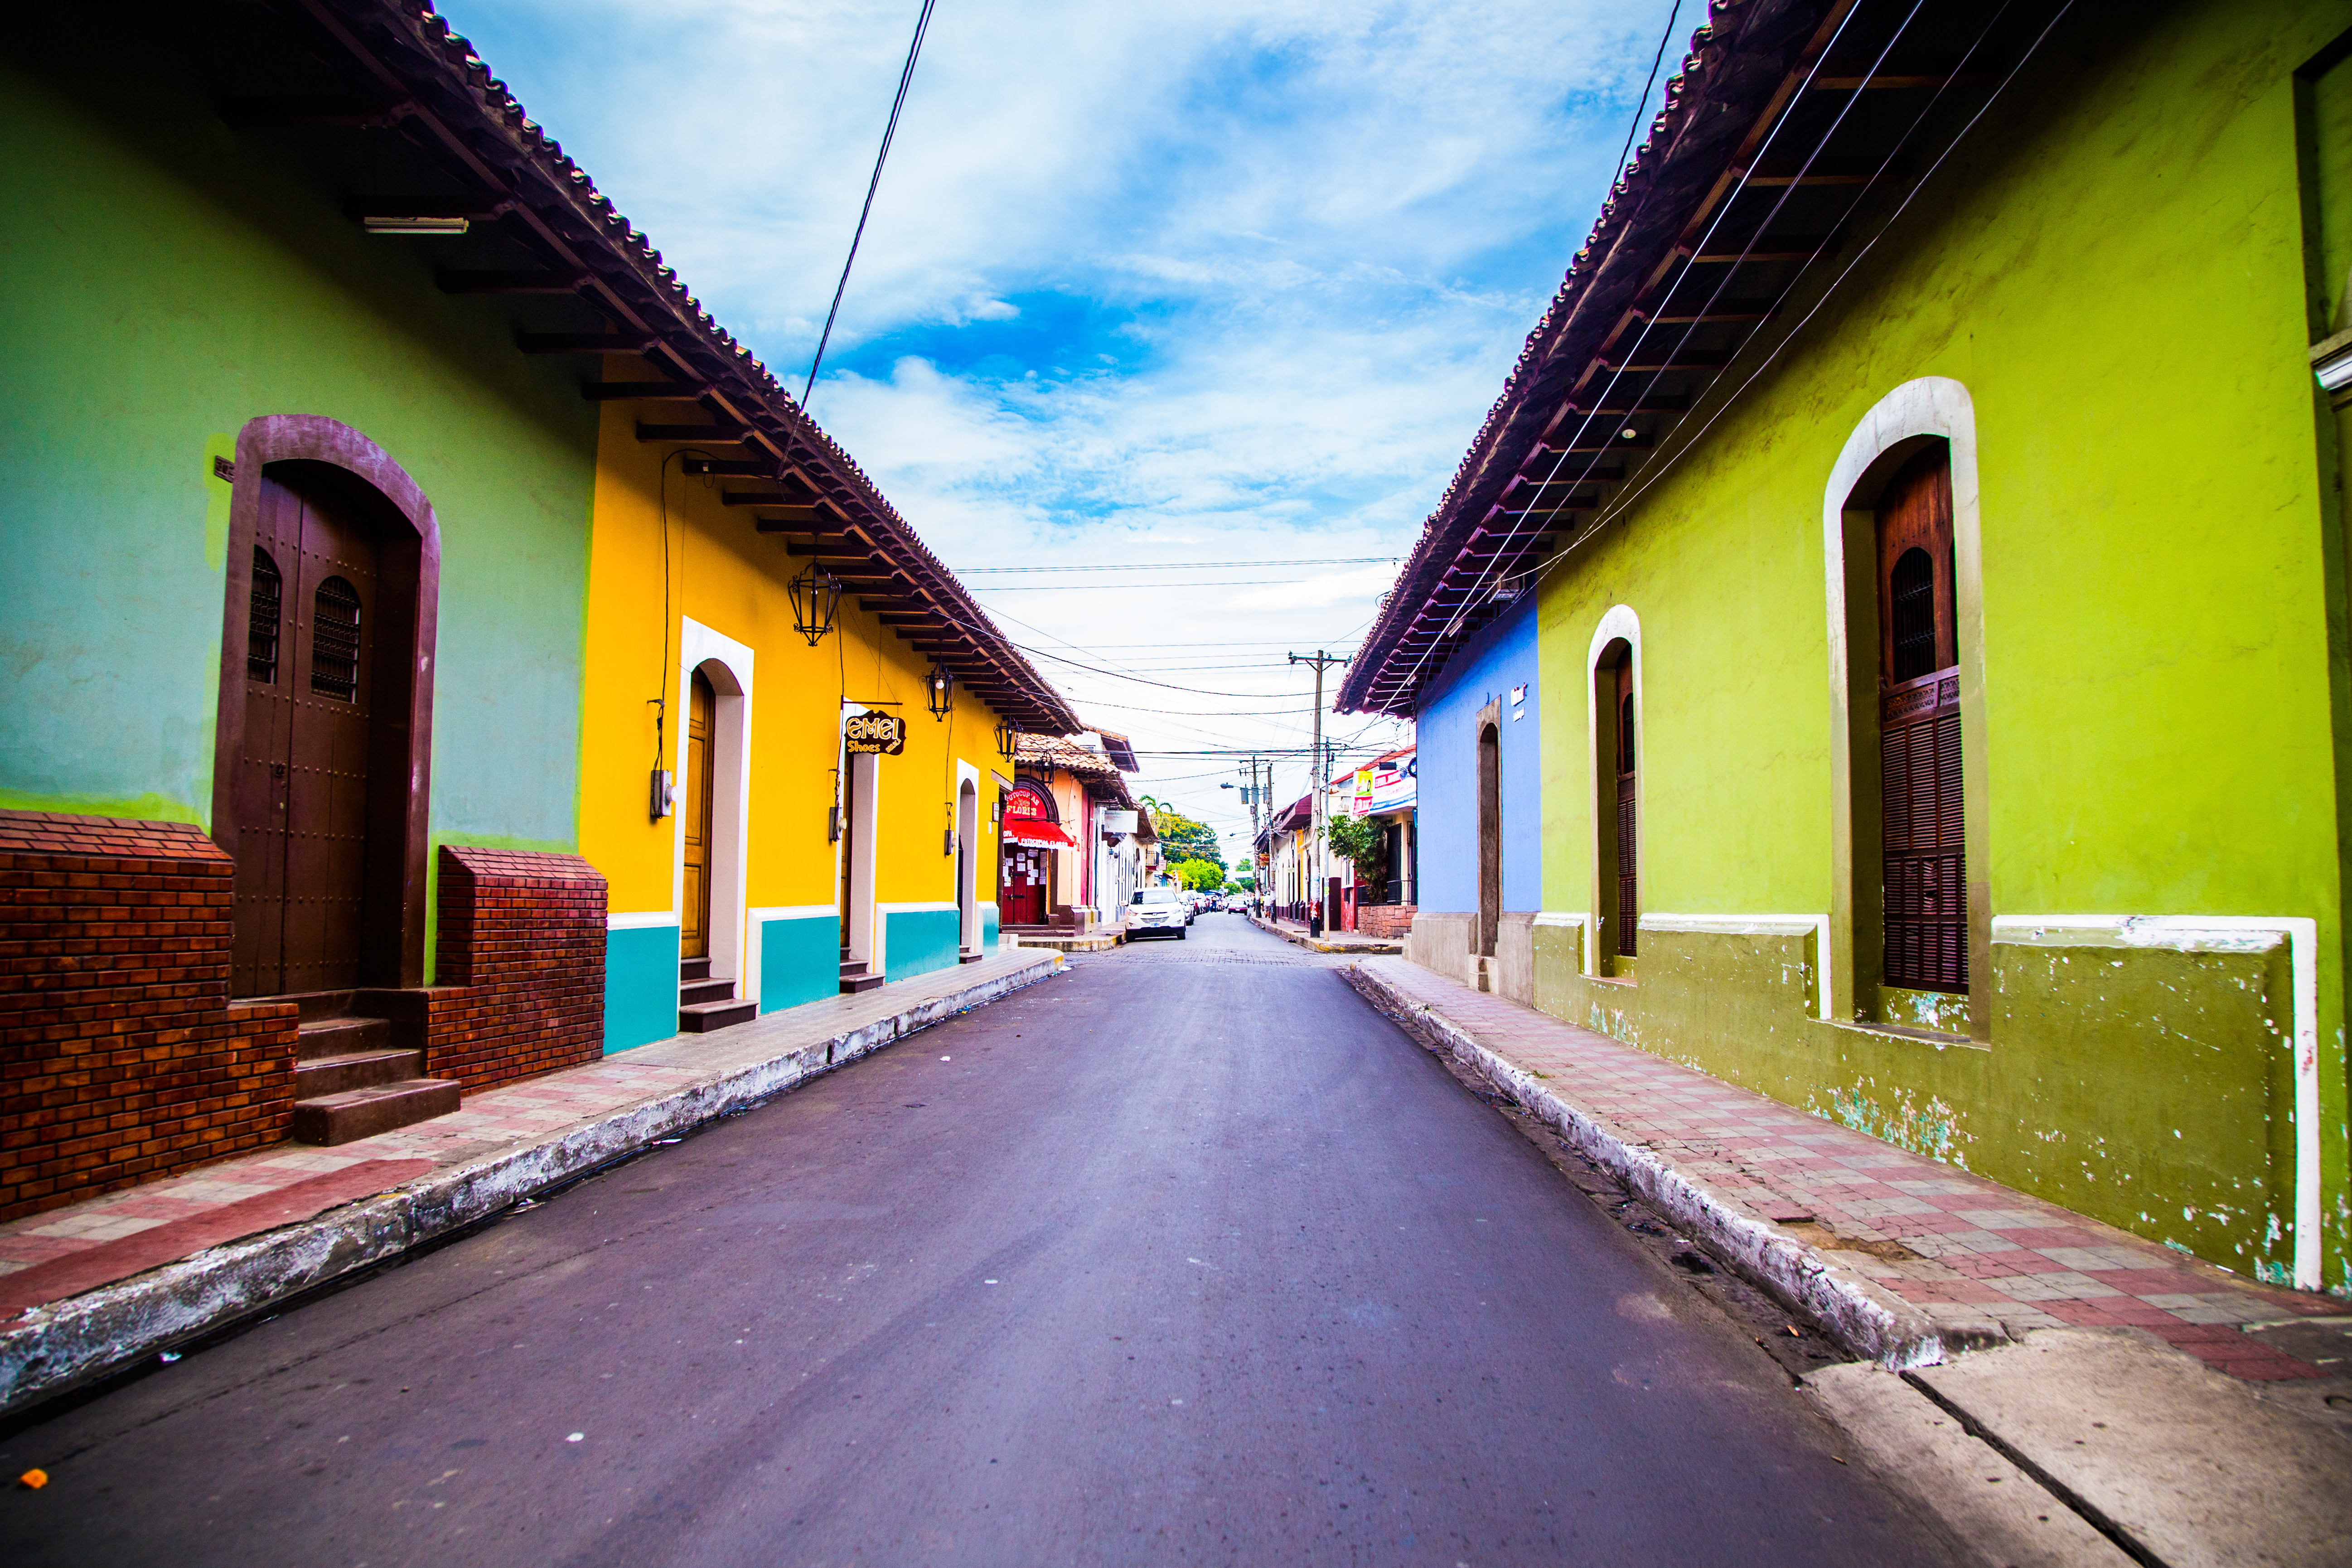
light, road, street, night, house, town, alley, travel, evening, color, lane, infrastructure, neighbourhood, urban area